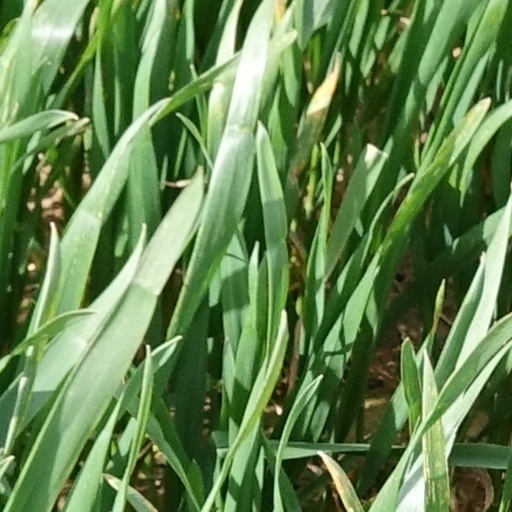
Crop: wheat